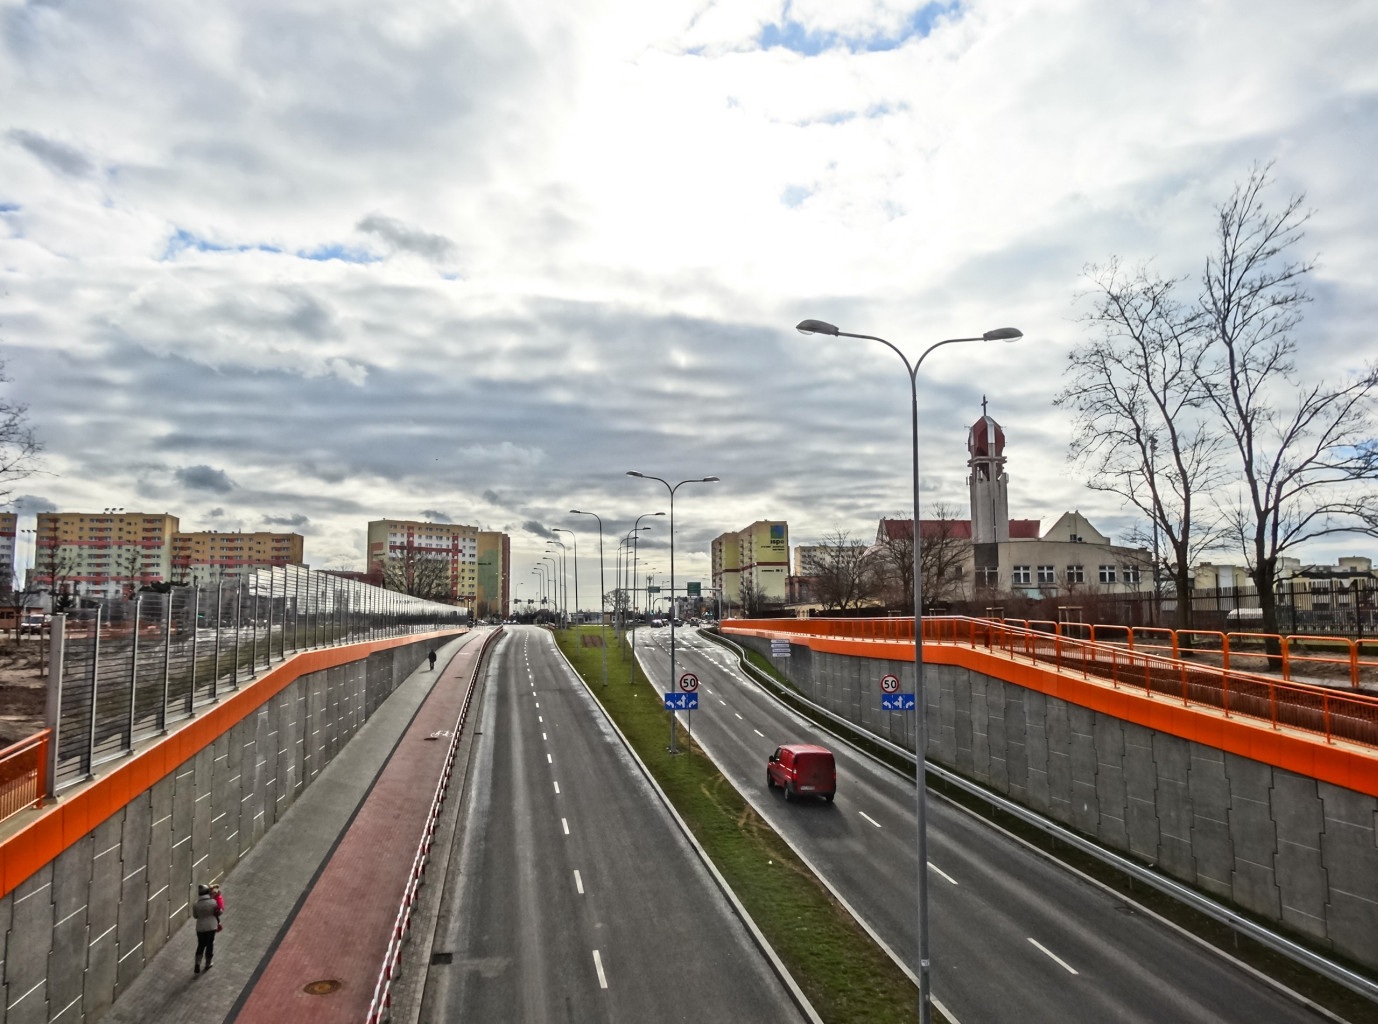
structure, track, road, bridge, traffic, street, highway, urban, train, overpass, cityscape, transport, train station, lane, stadium, waterway, public transport, infrastructure, race track, junction, rail transport, residential area, bydgoszcz, metropolitan area, sport venue, controlled access highway, university route